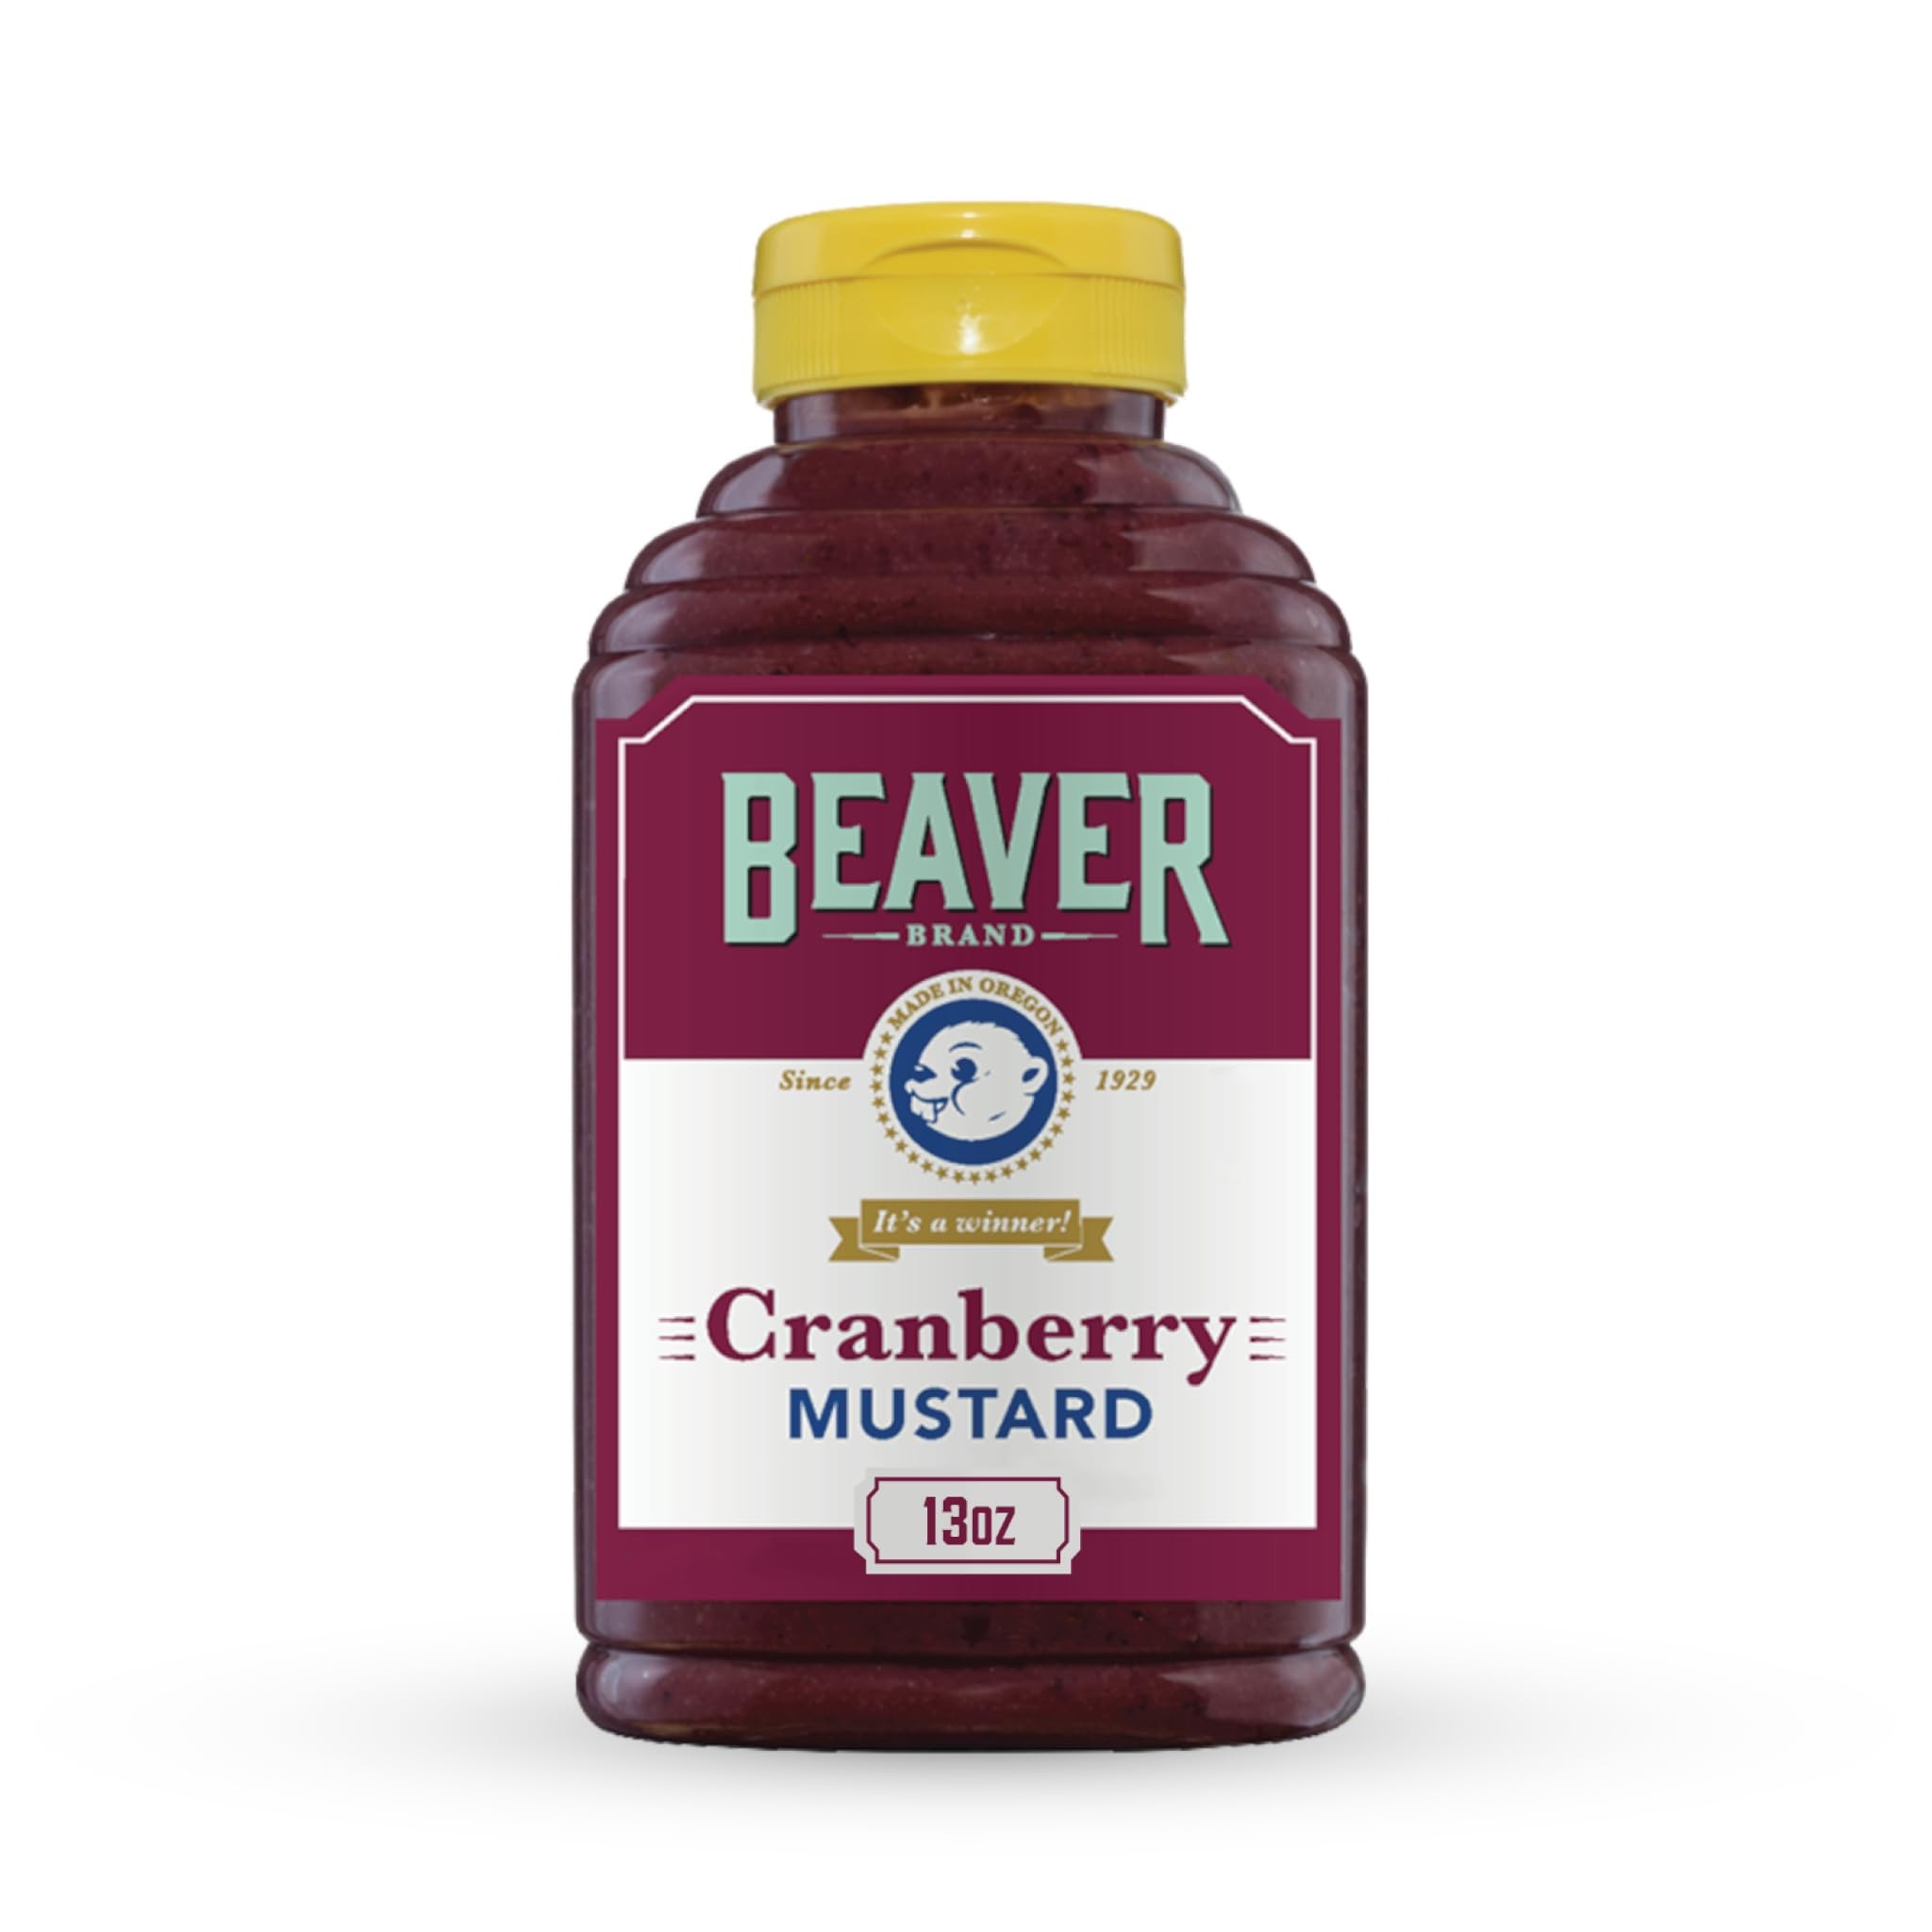
Item Name: Beaver Cranberry Mustard, 13 oz squeeze bottle
Bullet Point 1: Sweet and Tangy Cranberry Mustard: One 13 oz squeeze bottle of Beaver Cranberry Mustard
Bullet Point 2: Beaver Cranberry Mustard, rich with honey and tangy cranberries, is perfect sweet mustard to use sandwiches or atop a gourmet burger..
Bullet Point 3: Use Beaver Crandberry Mustard as a sandwich spread, or on turkey leftovers for a pop of sweetness.
Bullet Point 4: This gluten free sweet cranberry mustard is a suitable gourmet mustard for a variety of diets
Bullet Point 5: Beaver Quality Products - for premium quality mustard, horseradish sauce, cocktail sauce and more, choose Beaver, America's finest gourmet condiments since 1929
Product Description: Dress up your dinner table, polish any picnic or class up your charcuterie board with Beaver Condiments. This cranberry mustard adds sweet and tangy flavor to your sandwich spread, atop a burger or as a dip with cheeses. A gluten free cranberry mustard, this gourmet mustard is suitable for a variety of diets. For premium quality sauces, choose Beaver, America's finest gourmet condiments since 1929. In addition to cranberry mustard, Beaver offers impeccable gourmet condiments perfect for any dish, including cocktail sauce, horseradish, spicy mustard and more. When you need a flavor for every occasion, choose award-winning and family-owned Beaver.
Value: 13.0
Unit: Ounce

Price: 42.54